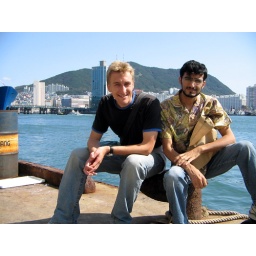
sitting in the busan shore behind fish market, waiting for a ferry to give us as tour in the harbor.